Itamaraty Palace

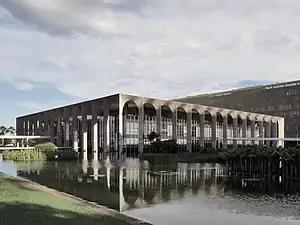

The Itamaraty Palace, also known as the Palace of the Arches ("Palácio dos Arcos"), is the headquarters of the Ministry of Foreign Affairs of Brazil. It is located in the national capital of Brasília. The building was designed by architect Oscar Niemeyer and inaugurated on April 21, 1970. It is located to the east of the National Congress building along the Ministries Esplanade, near the Praça dos Três Poderes (Three Powers Plaza).